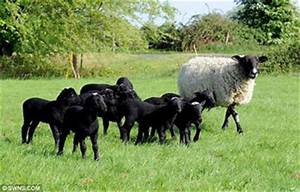
Label: pecora